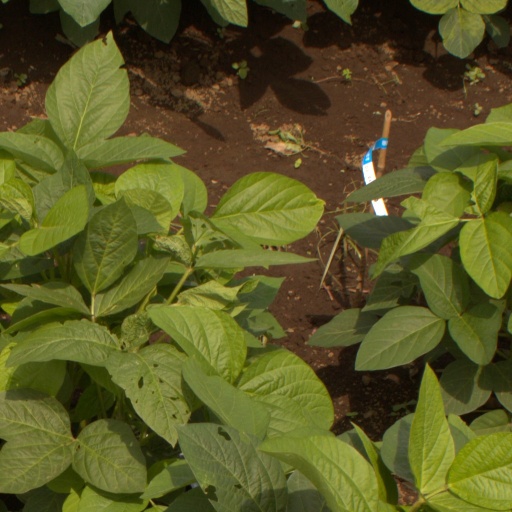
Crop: soybean